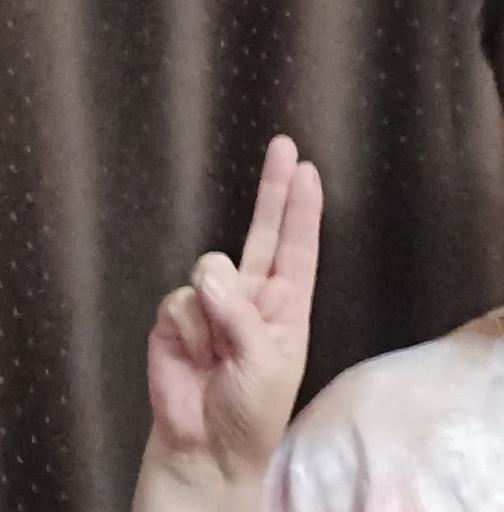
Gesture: two_up